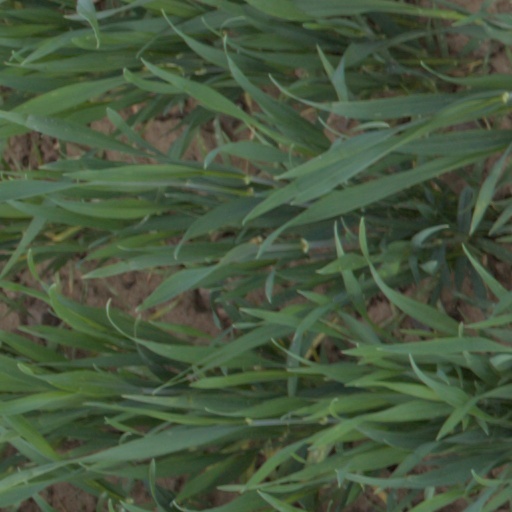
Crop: wheat